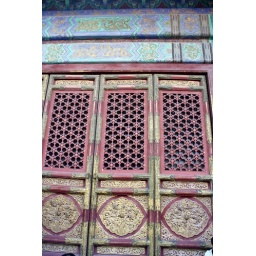
One of the old doors on a building at the Forbidden City in Beijing